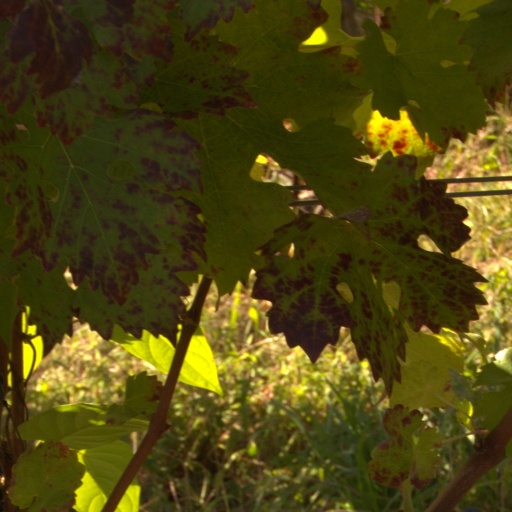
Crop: grape